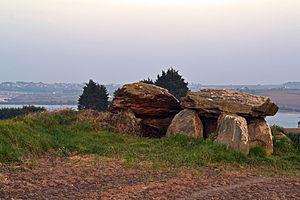
Dolmen de Boutouiller à Saint-Pol-de-Léon.
Saint-Pol-de-Léon [sɛ̃ pɔl də leɔ̃] est une commune française du département du Finistère, en région Bretagne.